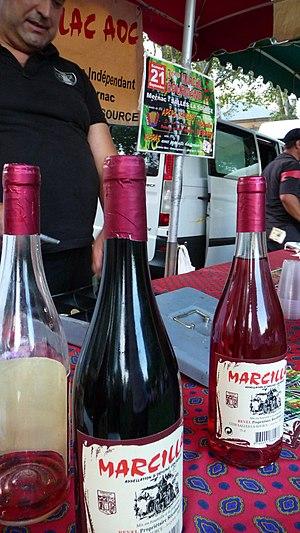
Jean-Marie REVEL paysan vigneron-éleveur ovin derrière son étal sur lequel sont proposés à la consommation ses vins de Marcillac rosé et rouge. Marché d'agriculteurs producteurs du groupement ""Fermiers De L'Aveyron"""
Le marcillac est un vin rouge ou rosé français d'appellation d'origine contrôlée produit dans les vignobles du Sud-Ouest de la France, autour de Marcillac-Vallon dans l'Aveyron.